Robin Huisman de Jong

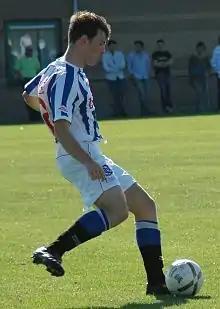
Huisman de Jong with Heerenveen in 2008

Robin Huisman de Jong (born 8 June 1988) is a Dutch footballer who plays as a defender for Hoofdklasse club Buitenpost.